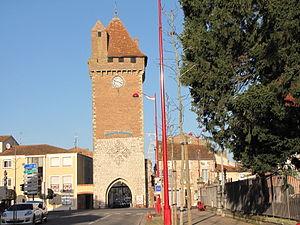
Porte de Pujols
L'enceinte de Villeneuve-sur-Lot était une enceinte située à Villeneuve-sur-Lot, en France dont il subsiste les portes de Paris et de Pujols.
Villeneuve-sur-Lot est une commune du sud-ouest de la France, située dans le département de Lot-et-Garonne en région Nouvelle-Aquitaine.